St Andrews Railway

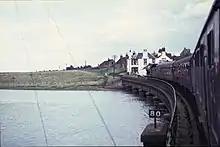
Railtour train crossing the estuary of the River Eden in 1965

The town of St Andrews is ancient. The University of St Andrews was founded in 1413, but there was relatively little industry in the town, linen weaving being the chief occupation., and agriculture; there was a paper mill at Guardbridge.